Hell in a Cell (2009)

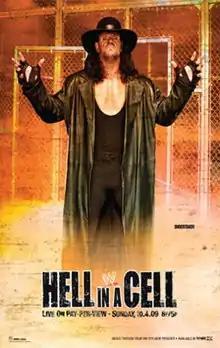
Promotional poster featuring The Undertaker

The 2009 Hell in a Cell was the inaugural Hell in a Cell professional wrestling pay-per-view (PPV) event produced by World Wrestling Entertainment (WWE). It was held for wrestlers from the promotion's Raw, SmackDown, and ECW brand divisions. The event took place on October 4, 2009, at the Prudential Center in Newark, New Jersey. It replaced the previously annual October PPV, No Mercy. This was the only Hell in a Cell event to feature the ECW brand, as it was disbanded in February 2010.